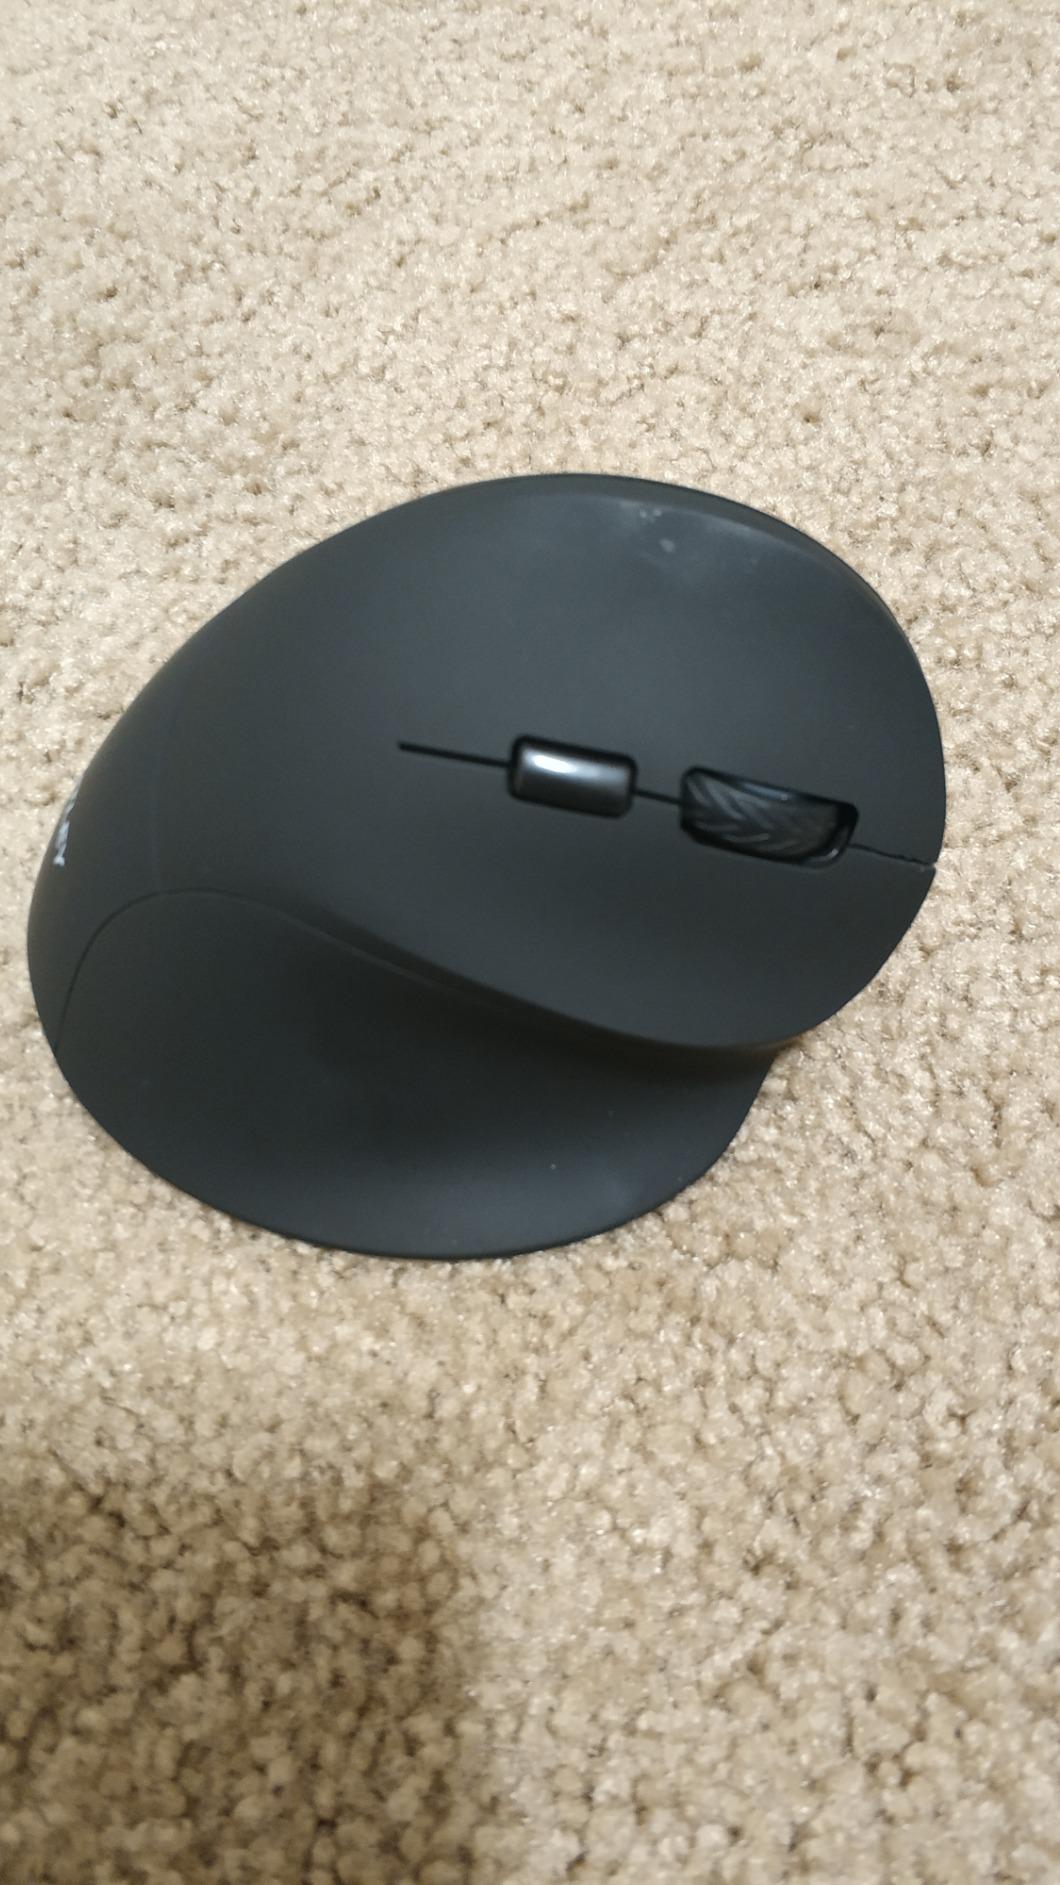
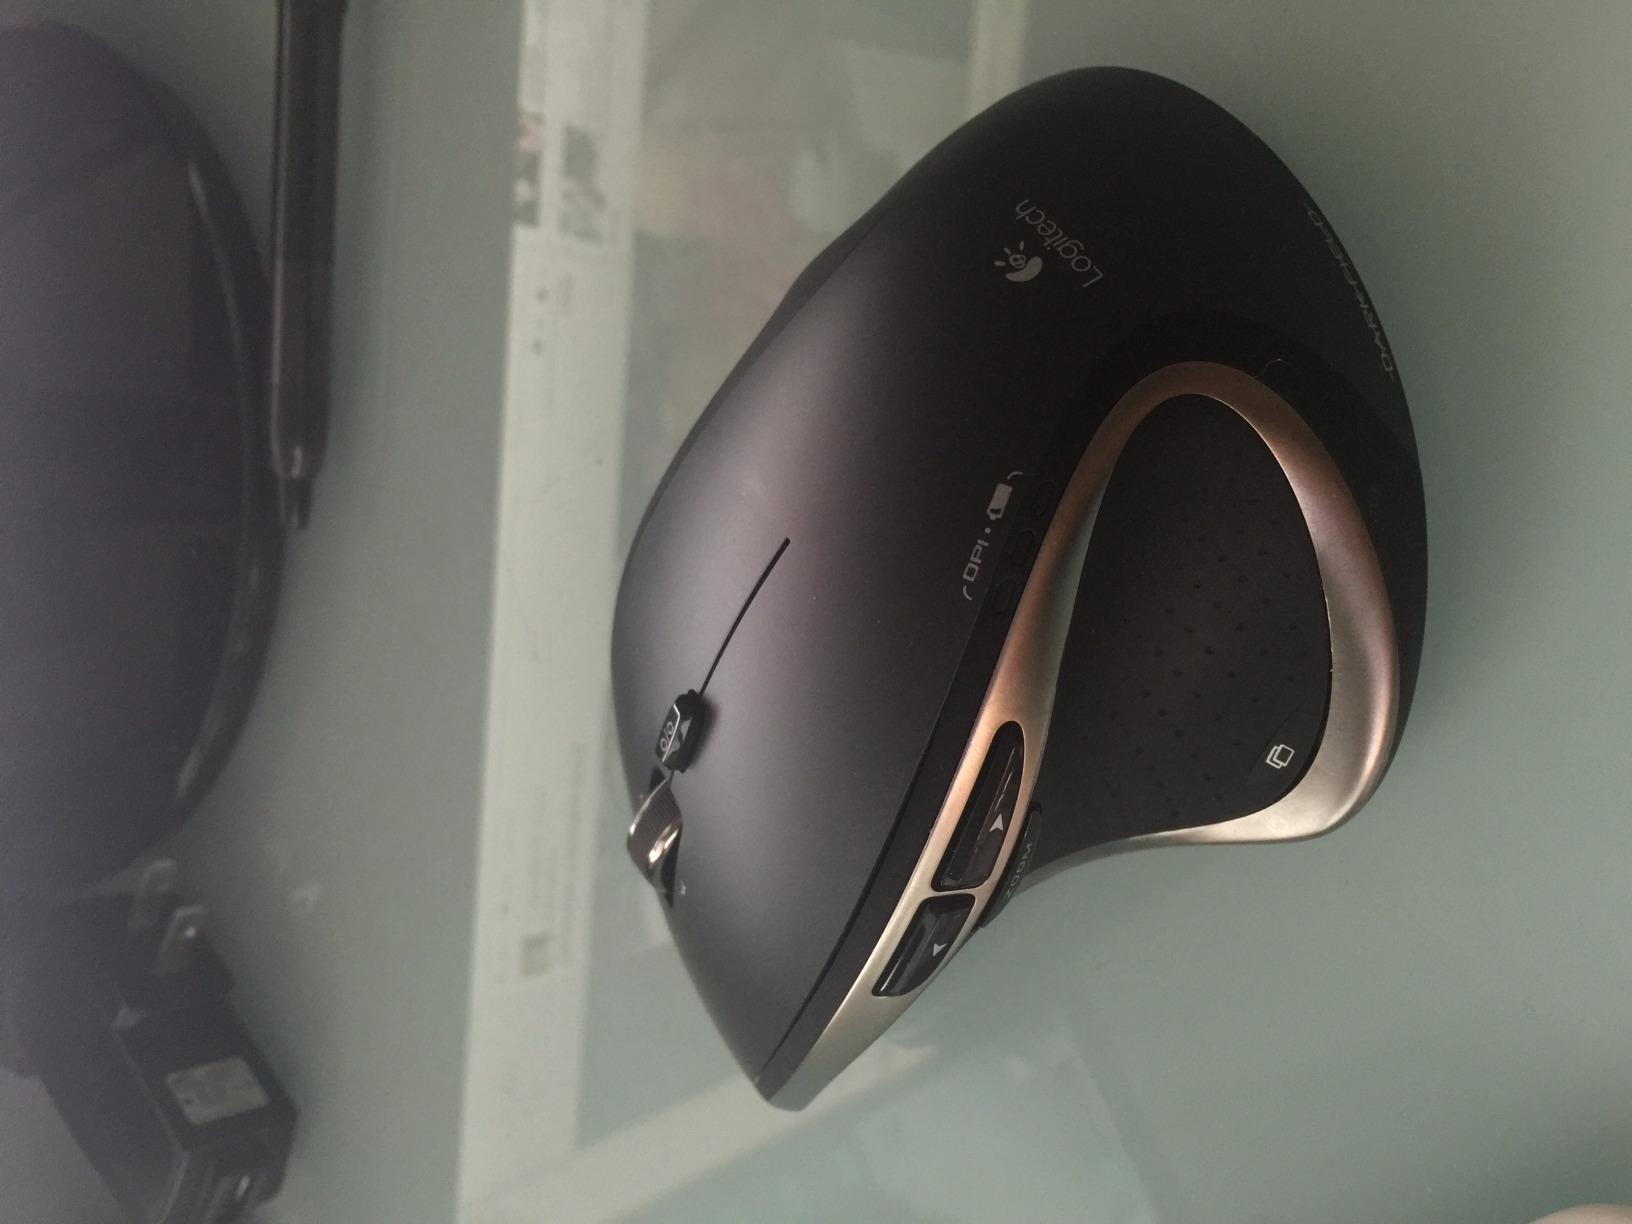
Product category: mouse
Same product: no